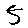
Label: 5